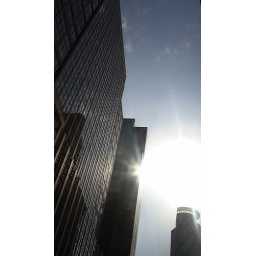
Yet another example of how beautifully shiny these buildings are in Minneapolis..